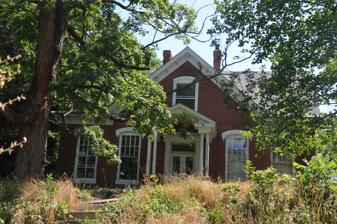
Building: Juliet Trigg Johnson House
Country: United States of America
Year built: 1860
Historic house in Missouri, United States United States historic place Juliet Trigg Johnson House U.S. National Register of Historic Places Juliet Trigg Johnson House, July 2013 Show map of Missouri Show map of the United States Location 1304 Main St., Boonville, Missouri Coordinates 38°57′50″N 92°44′24″W / 38.96389°N 92.74000°W / 38.96389; -92.74000 Area less than one acre Built 1857 ( 1857 ) Architectural style Gothic Revival MPS Boonville Missouri MRA NRHP reference No. 82005327 Added to NRHP March 16, 1990 Juliet Trigg Johnson House is a historic home located at Boonville , Cooper County, Missouri . It was built between 1857 and 1860, and is a 1 + 1 ⁄ 2 -story, "T"-plan, Gothic Revival style brick dwelling.  It has flared gable roofs distinguished by returns and a centered cross gable. It was built by Dr. William H. Trigg as a wedding gift for his daughter, as was the Josephine Trigg Pigott House . It was listed on the National Register of Historic Places in 1990. References